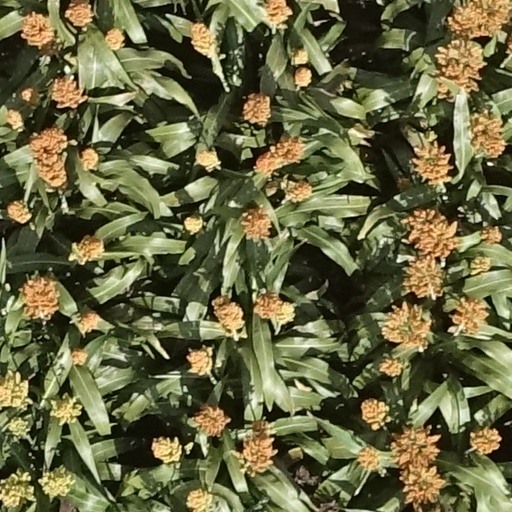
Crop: sorghum